Gates of Alexander

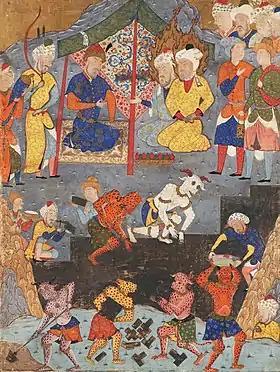
building a wall with the help of jinn to keep away Gog and Magog. Persian miniature from a book of Falnama copied for the Safavid Shah Tahmasp I, currently preserved in the Chester Beatty Library, Dublin.

The Gates of Alexander, also known as the Caspian Gates, are one of several mountain passes in eastern Anatolia, the Caucasus, and Persia, often imagined as an actual fortification, or as a symbolic boundary separating the civilized from the uncivilized world. The original Gates of Alexander were just south of the Caspian Sea, at Rhagae, where Alexander crossed while pursuing Darius III. The name was transferred to passes through the Caucasus, on the other side of the Caspian, by the more fanciful historians of Alexander.